Venue (sound system)

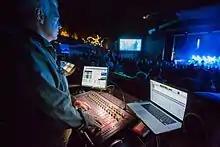
Robb Allan mixing Massive Attack on S3L-X

VENUE | S3L-X was introduced in 2013 and features the smallest footprint of any VENUE console, with 16 faders and 32 knobs. The modular system was Avid's first live console to be built on an Ethernet AVB architecture that connects the S3 control surface, up to four Stage 16 I/O racks, and the E3 Engine over Cat5e cables. The system can support up to 64 inputs and was the first VENUE system to enable the sharing of I/O between systems over the Ethernet AVB network. A unique feature of the system is that the S3 control surface can be used as a standalone DAW mixer using Avid's EUCON Ethernet control protocol, which is supported by Avid Pro Tools and Media Composer applications as well as Steinberg Cubase and Nuendo, Apple Logic, and others.